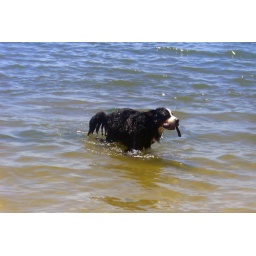
12 - dog playing in water 3